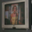
Label: television